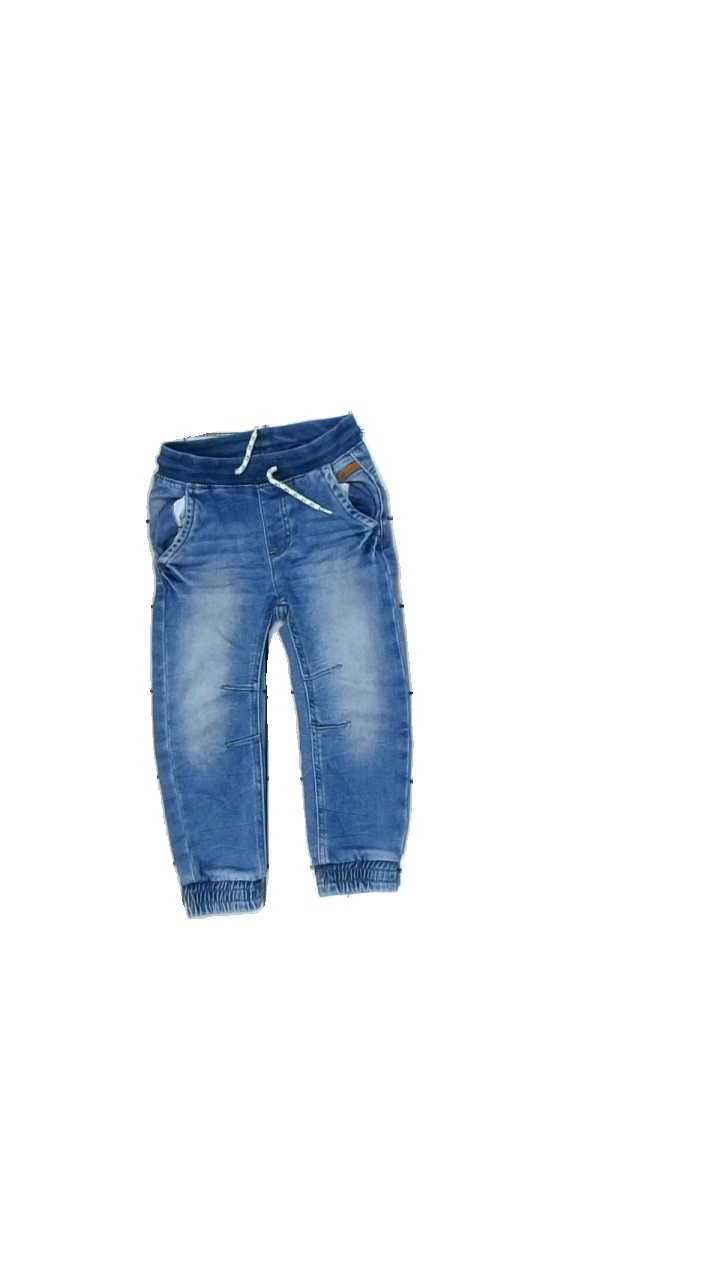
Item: Jeans (Children)
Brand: Lab Industries (kappahl)
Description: blå jeans
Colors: Blue
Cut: Regular
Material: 100% cotton
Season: All
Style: Denim
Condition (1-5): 5
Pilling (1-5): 5
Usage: Reuse
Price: <50